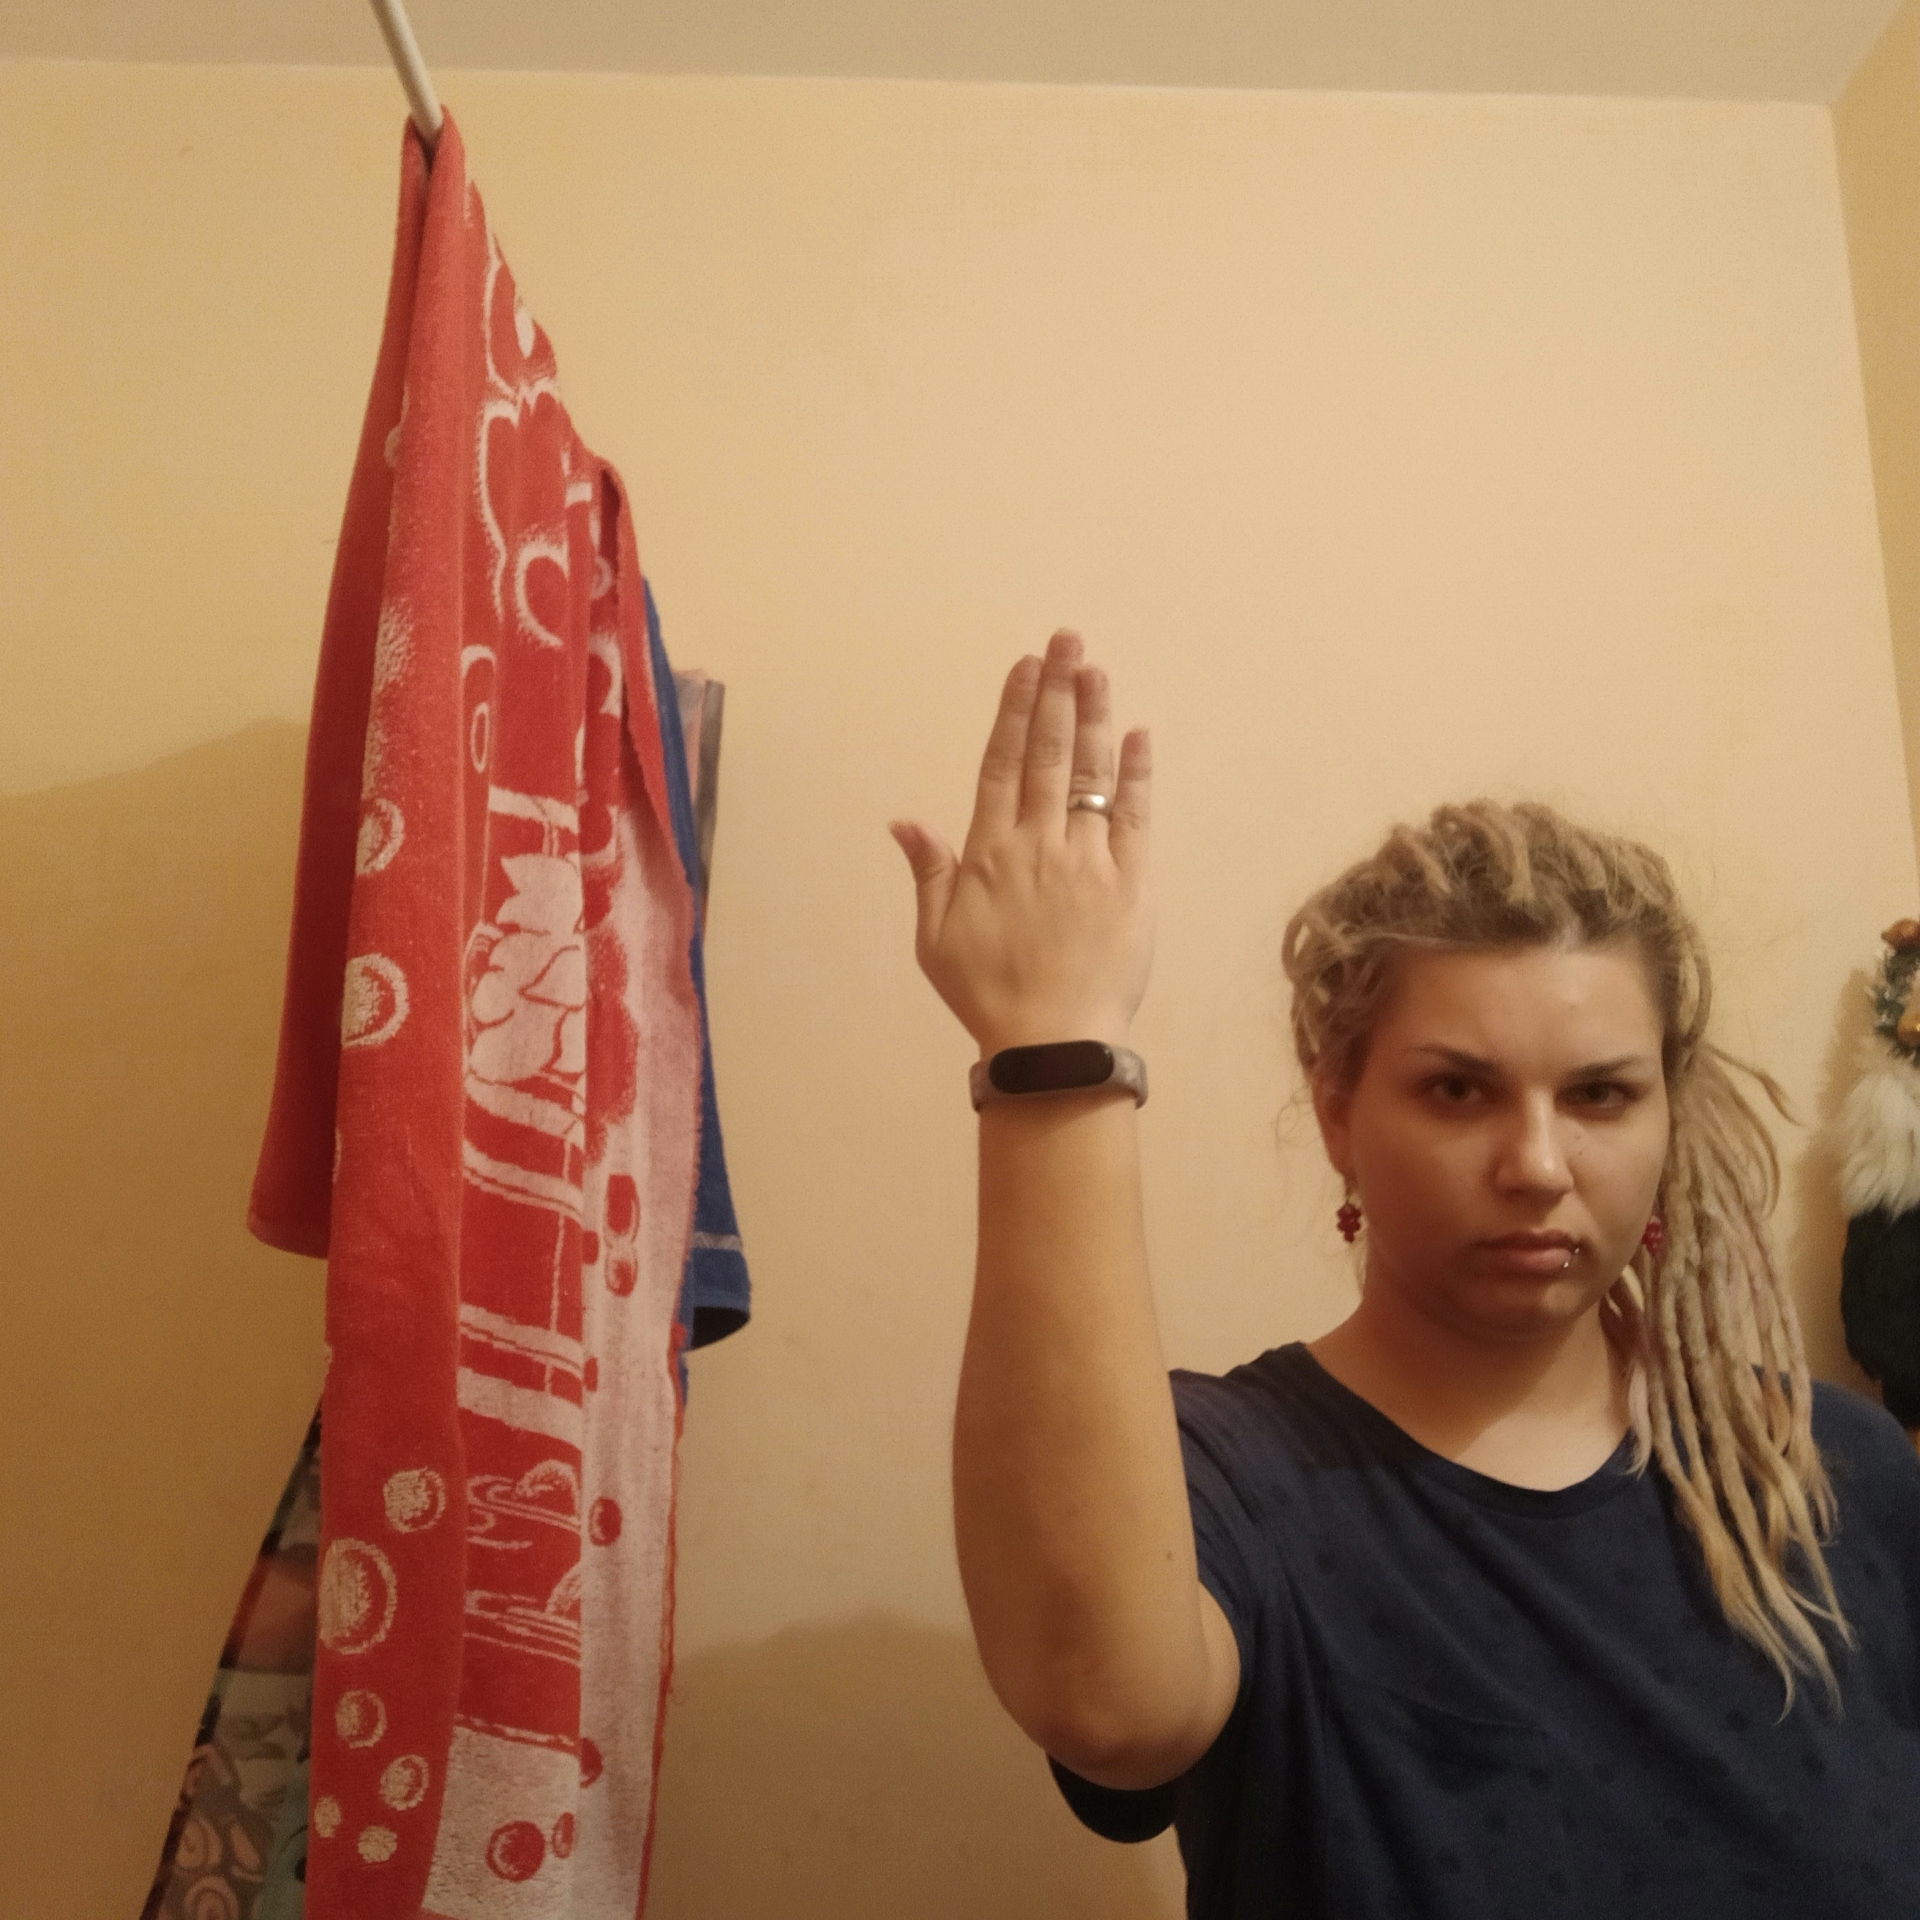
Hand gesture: stop_inverted